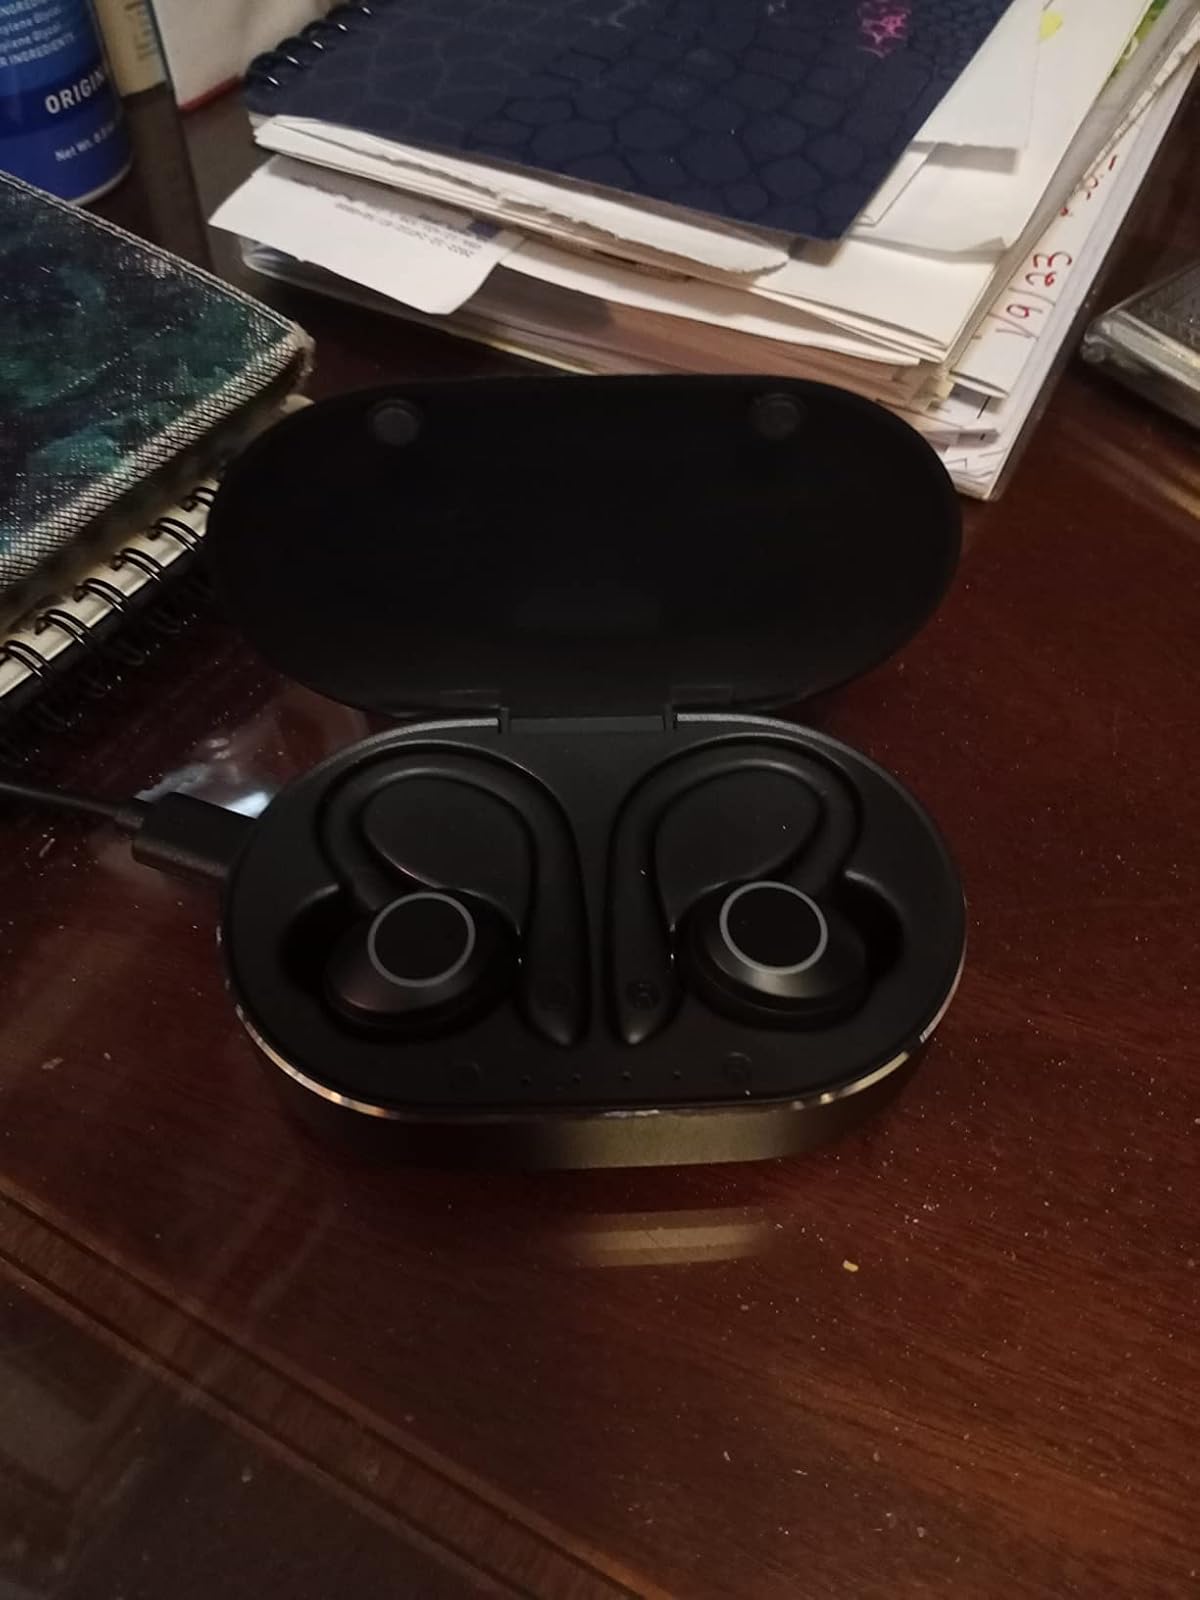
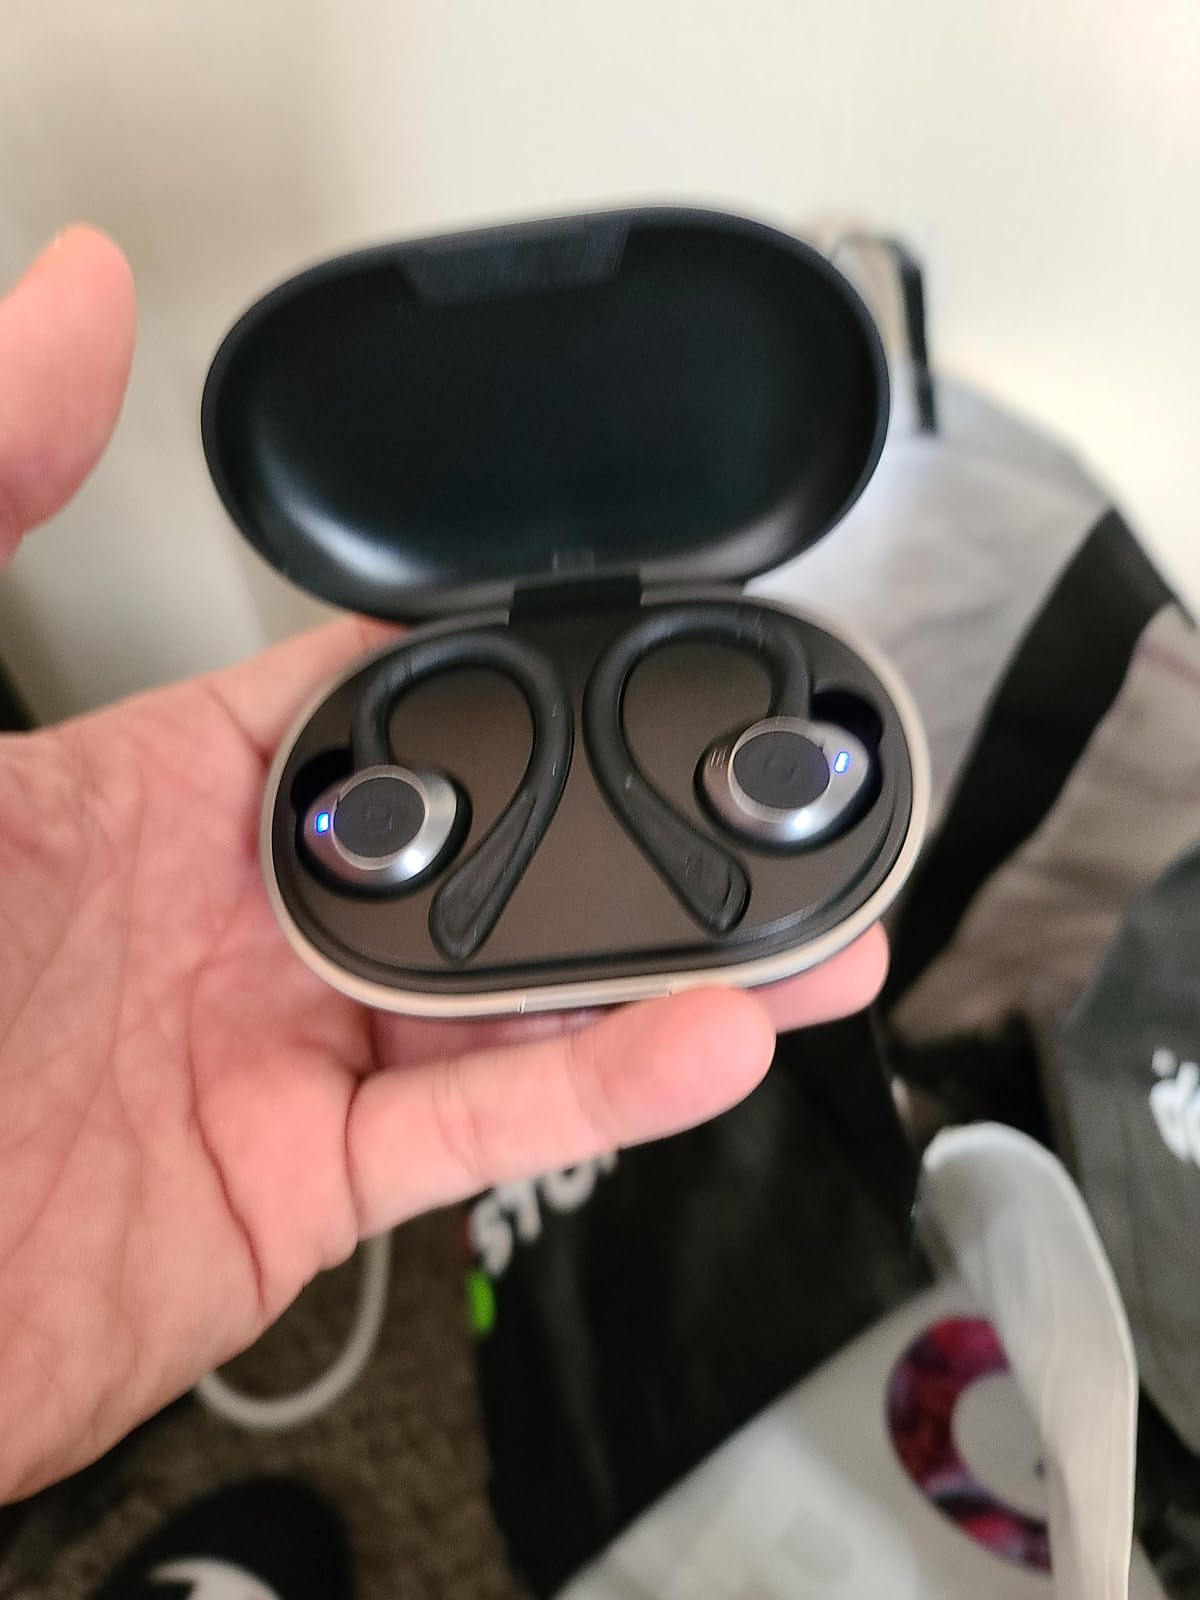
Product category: earbuds
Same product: no